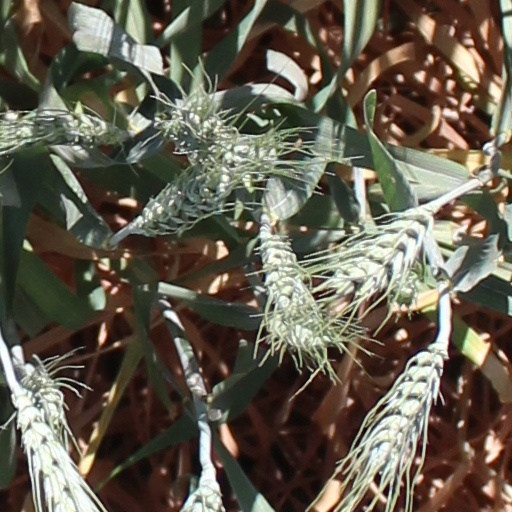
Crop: wheat